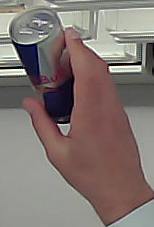
Product: redbull_energydrink